St. John the Baptist in the Wilderness

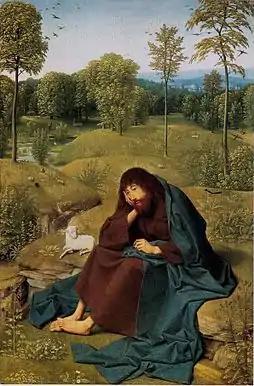
A painting of same subject by Geertgen tot Sint Jans

John the Baptist is often depicted with a lamb. The animal is said to symbolise the sacrifice of the saint as an innocent victim of the wickedness of mankind, or it could be that the saint is pointing towards Jesus Christ, whose symbol is the paschal lamb (John 1:29–36). Bosch's painting differs from other paintings of John the Baptist in the fantastical objects he depicts.